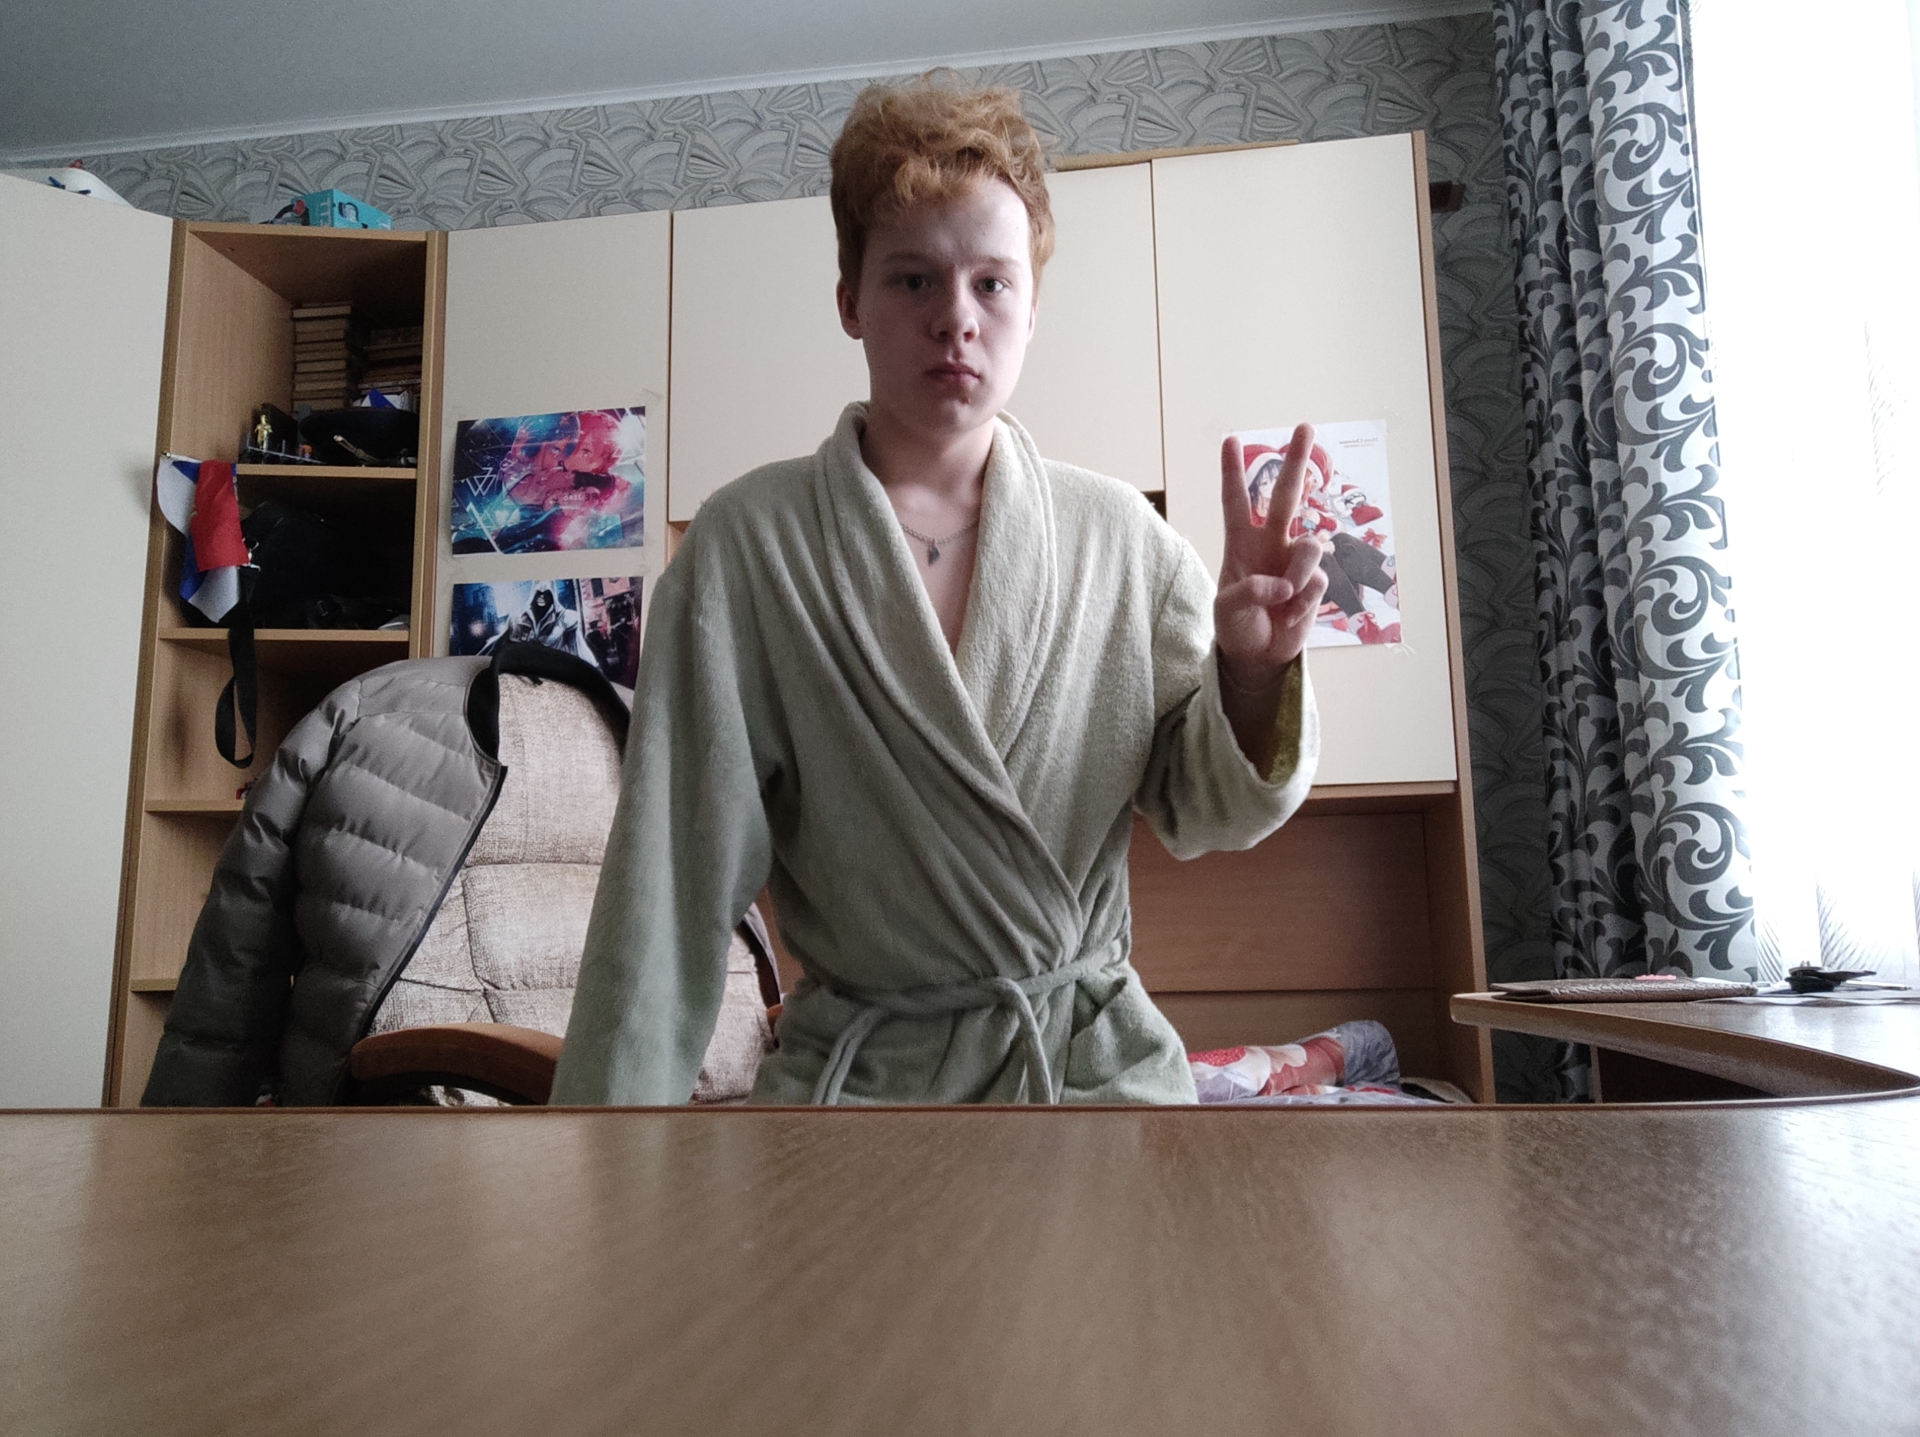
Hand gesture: peace